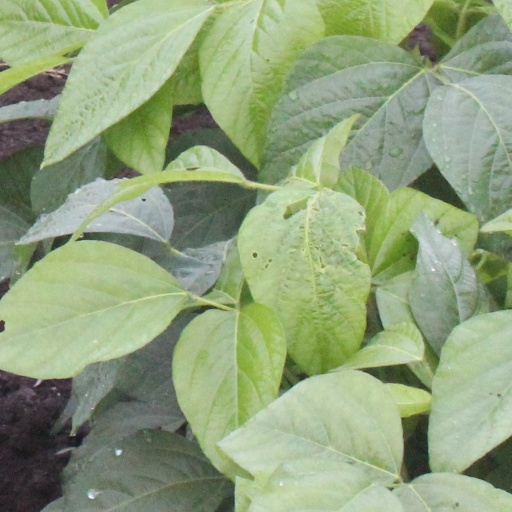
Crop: soybean